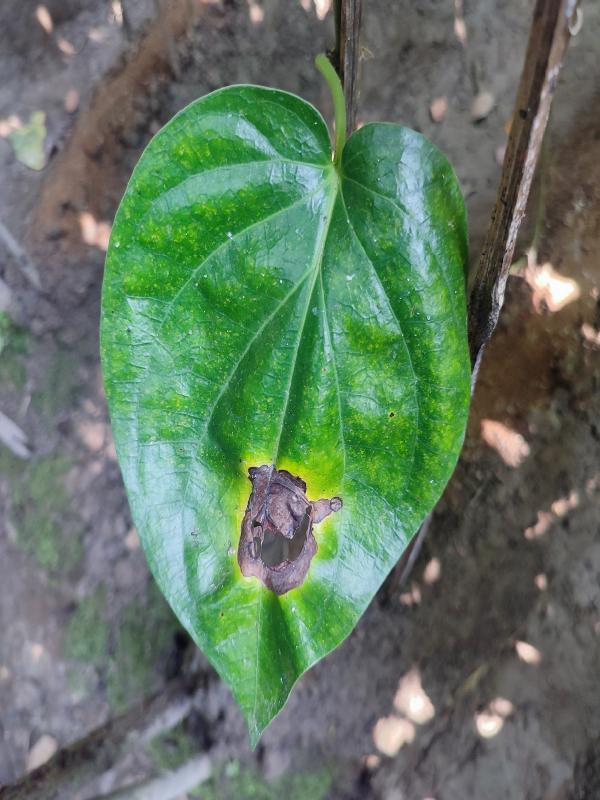
Label: Bacterial_Leaf_Disease